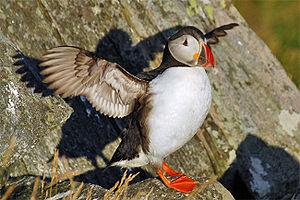
Runde est un site ramsar composé de cinq anciennes aires protégées des communes de Herøy et Ulstein dans le comté de Møre et Romsdal. Le site a été créé en 2013 et a une superficie de 3.51 km².